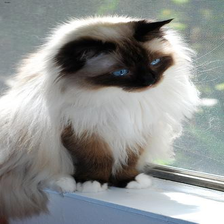
Species: cat
Breed: Birman